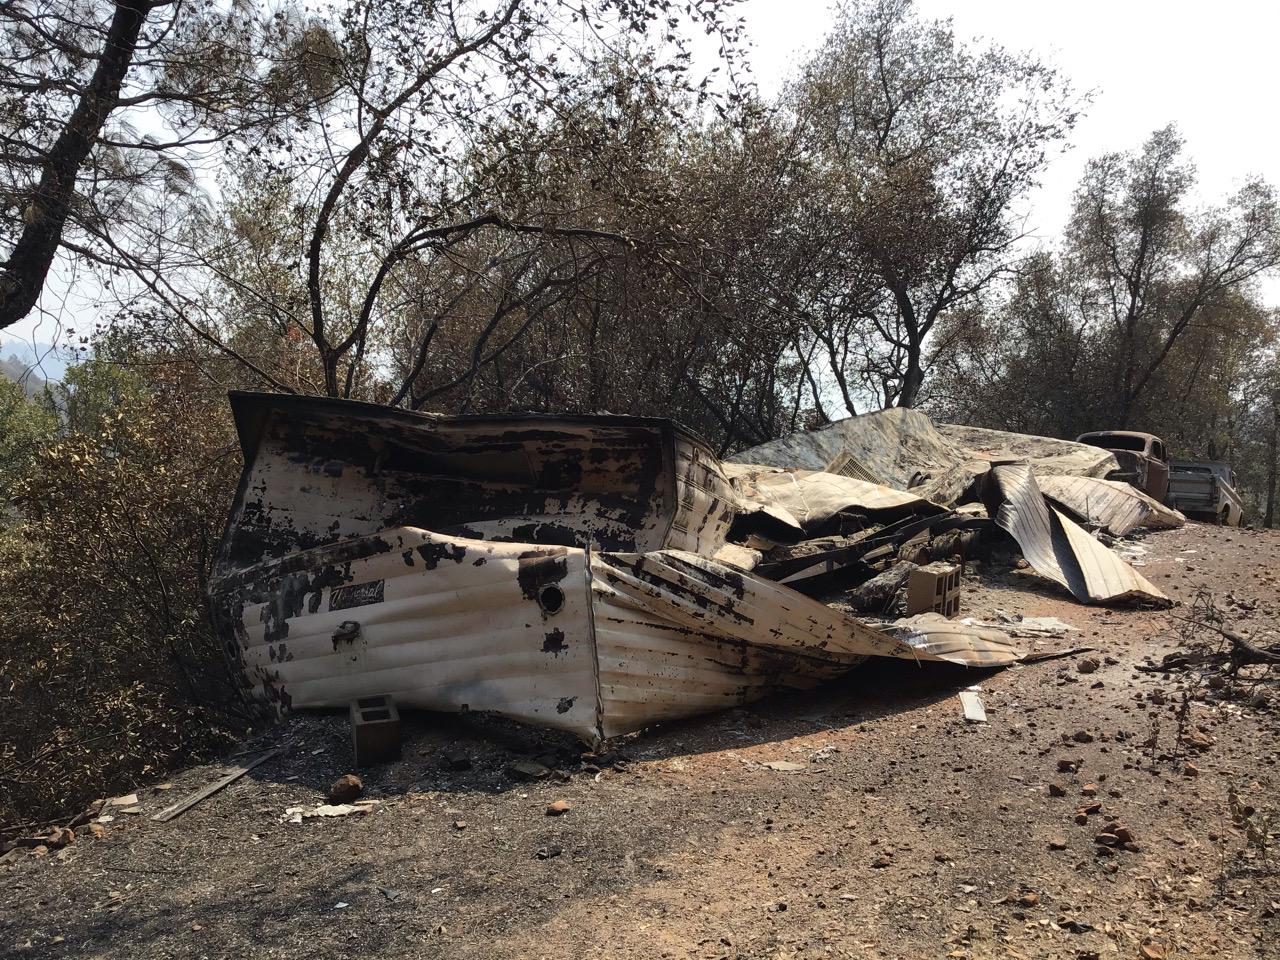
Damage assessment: destroyed